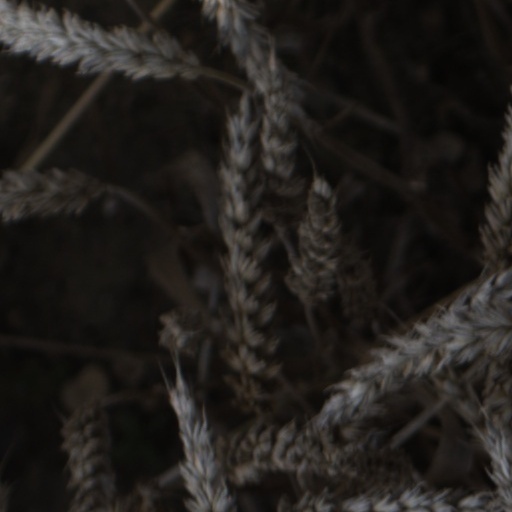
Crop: wheat